List of birds of Kentucky

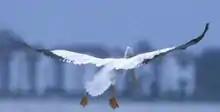
American white pelican

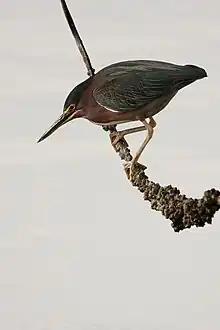
Green heron

Laridae is a family of medium to large seabirds and includes gulls, terns, kittiwakes, and skimmers. They are typically gray or white, often with black markings on the head or wings. They have stout, longish bills and webbed feet. Twenty-four species have been recorded in Kentucky.